Harley Warrick

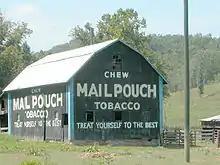
Mail Pouch barn painting

Harley E. Warrick (October 5, 1924 – November 24, 2000), was an American barn painter, best known for his work painting Mail Pouch tobacco advertising on barns across 13 states in the American Midwest and Appalachian states. Over his 55-year career, Warrick painted or retouched over 20,000 Mail Pouch signs. When he retired, he was the last of the Mail Pouch sign painters in America. The Mail Pouch signs have become iconic and some of Harley Warrick's work has been exhibited by the Smithsonian Institution. Though he was not the first or the only Mail Pouch barn painter, he was the most prolific and famous. Featured in newspapers and magazines, traveling to fairs and festivals to demonstrate his skills, Warrick's fame increased appearing on "Good Morning America" and "On the Road with Charles Kuralt".